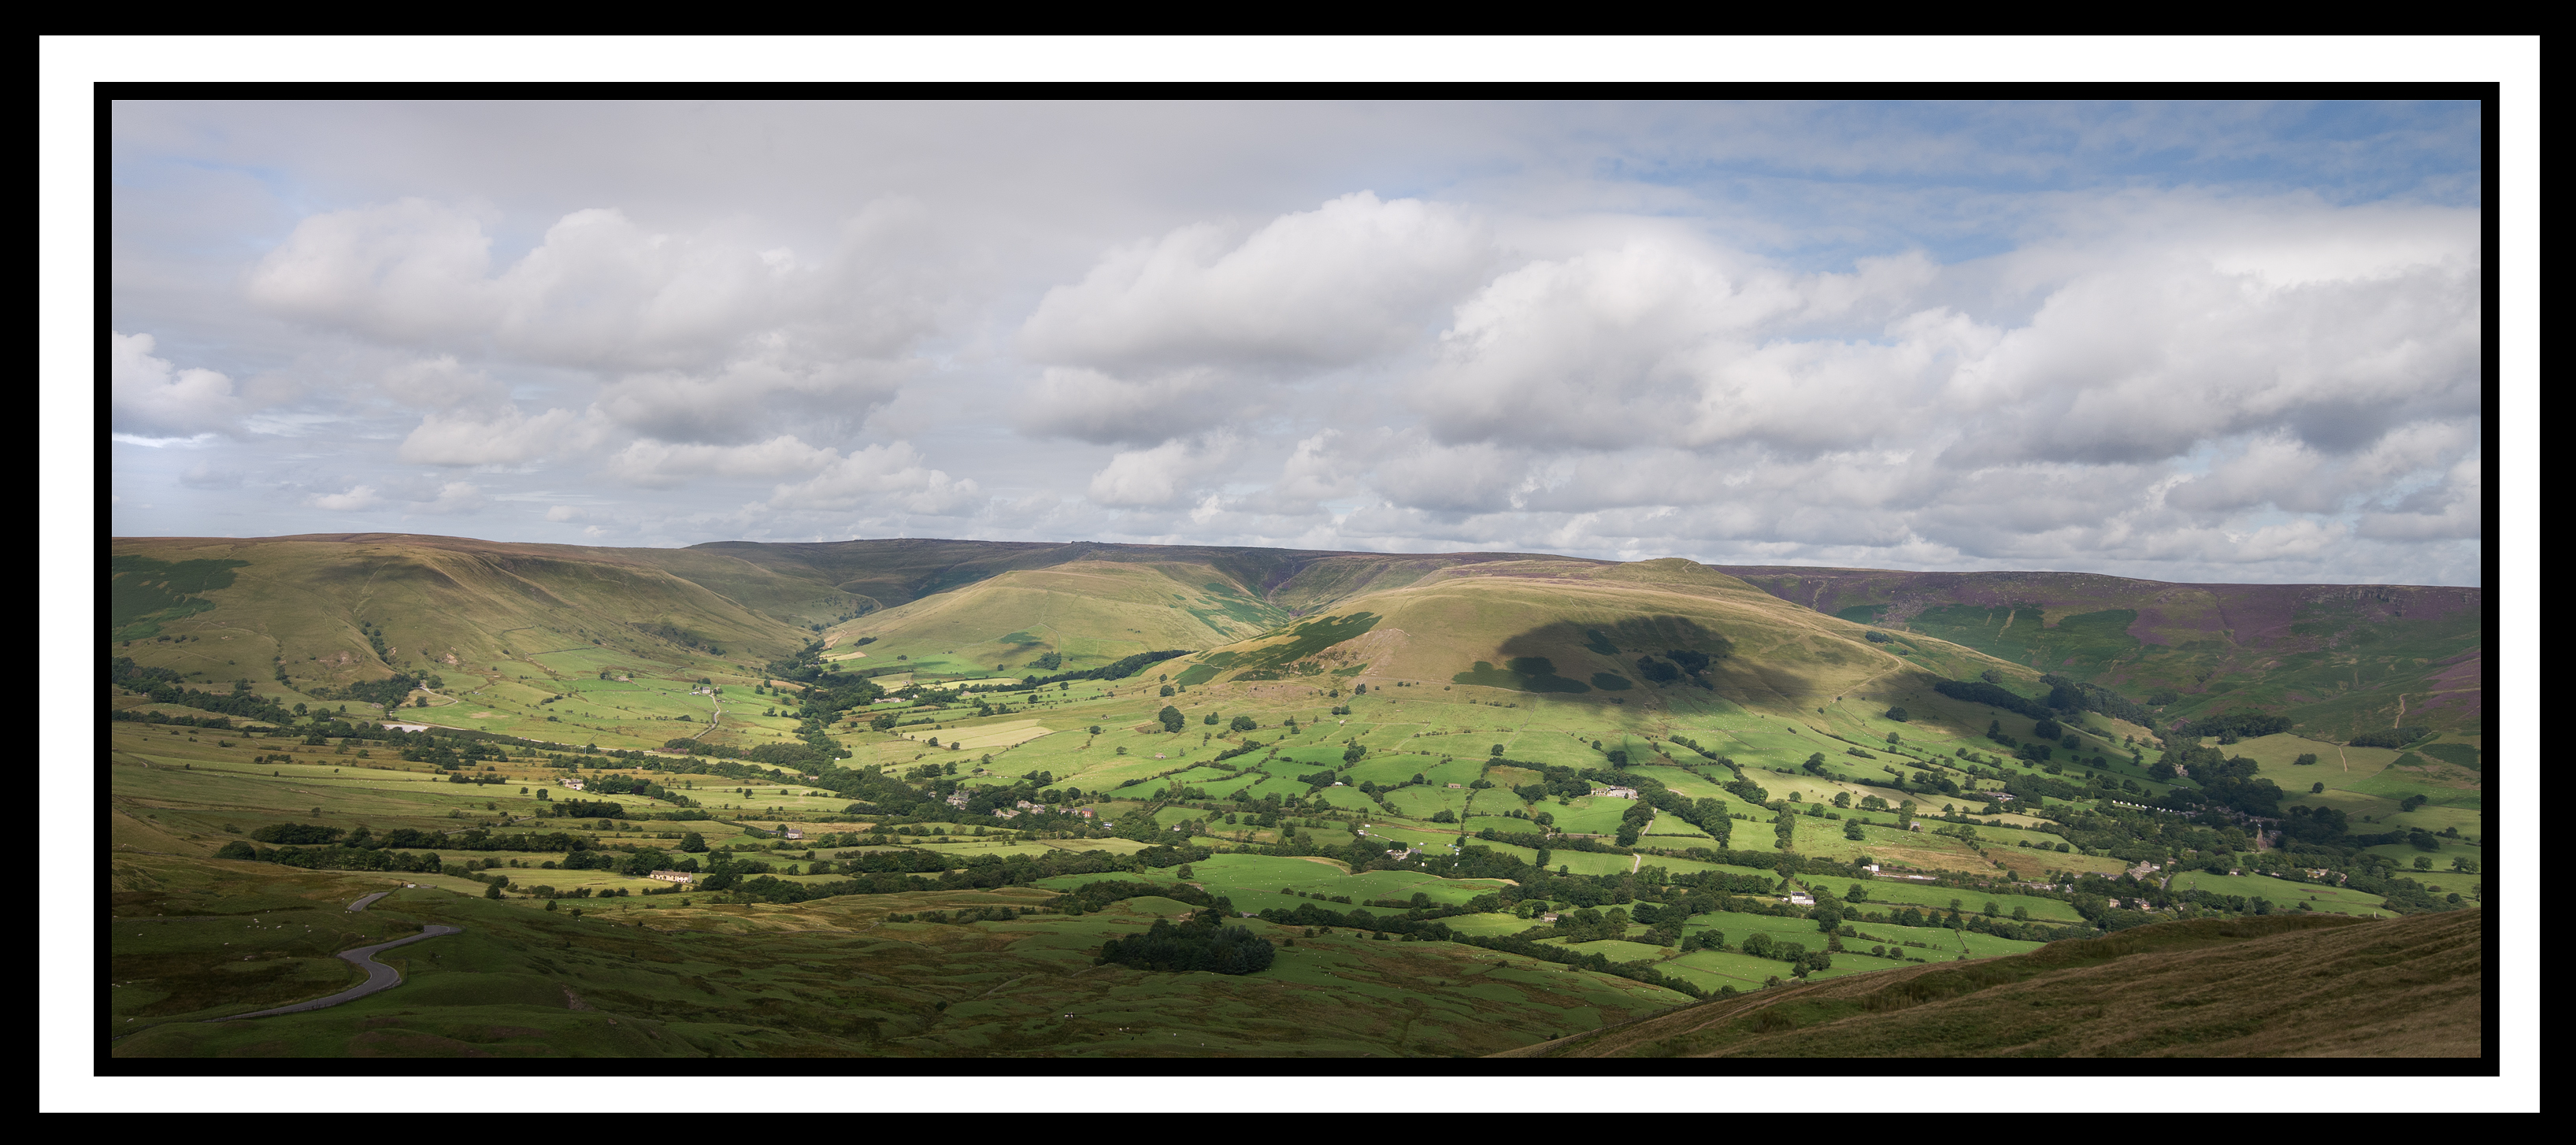
landscape, mountain, cloud, sky, sunshine, sun, photography, hill, shade, valley, mountain range, panorama, rural, scenic, park, nikon, highland, spotlight, plain, patchwork, uk, england, national, clouds, grassland, badlands, plateau, low, nikkor, fell, loch, presentation, ecosystem, tundra, peakdistrict, steppe